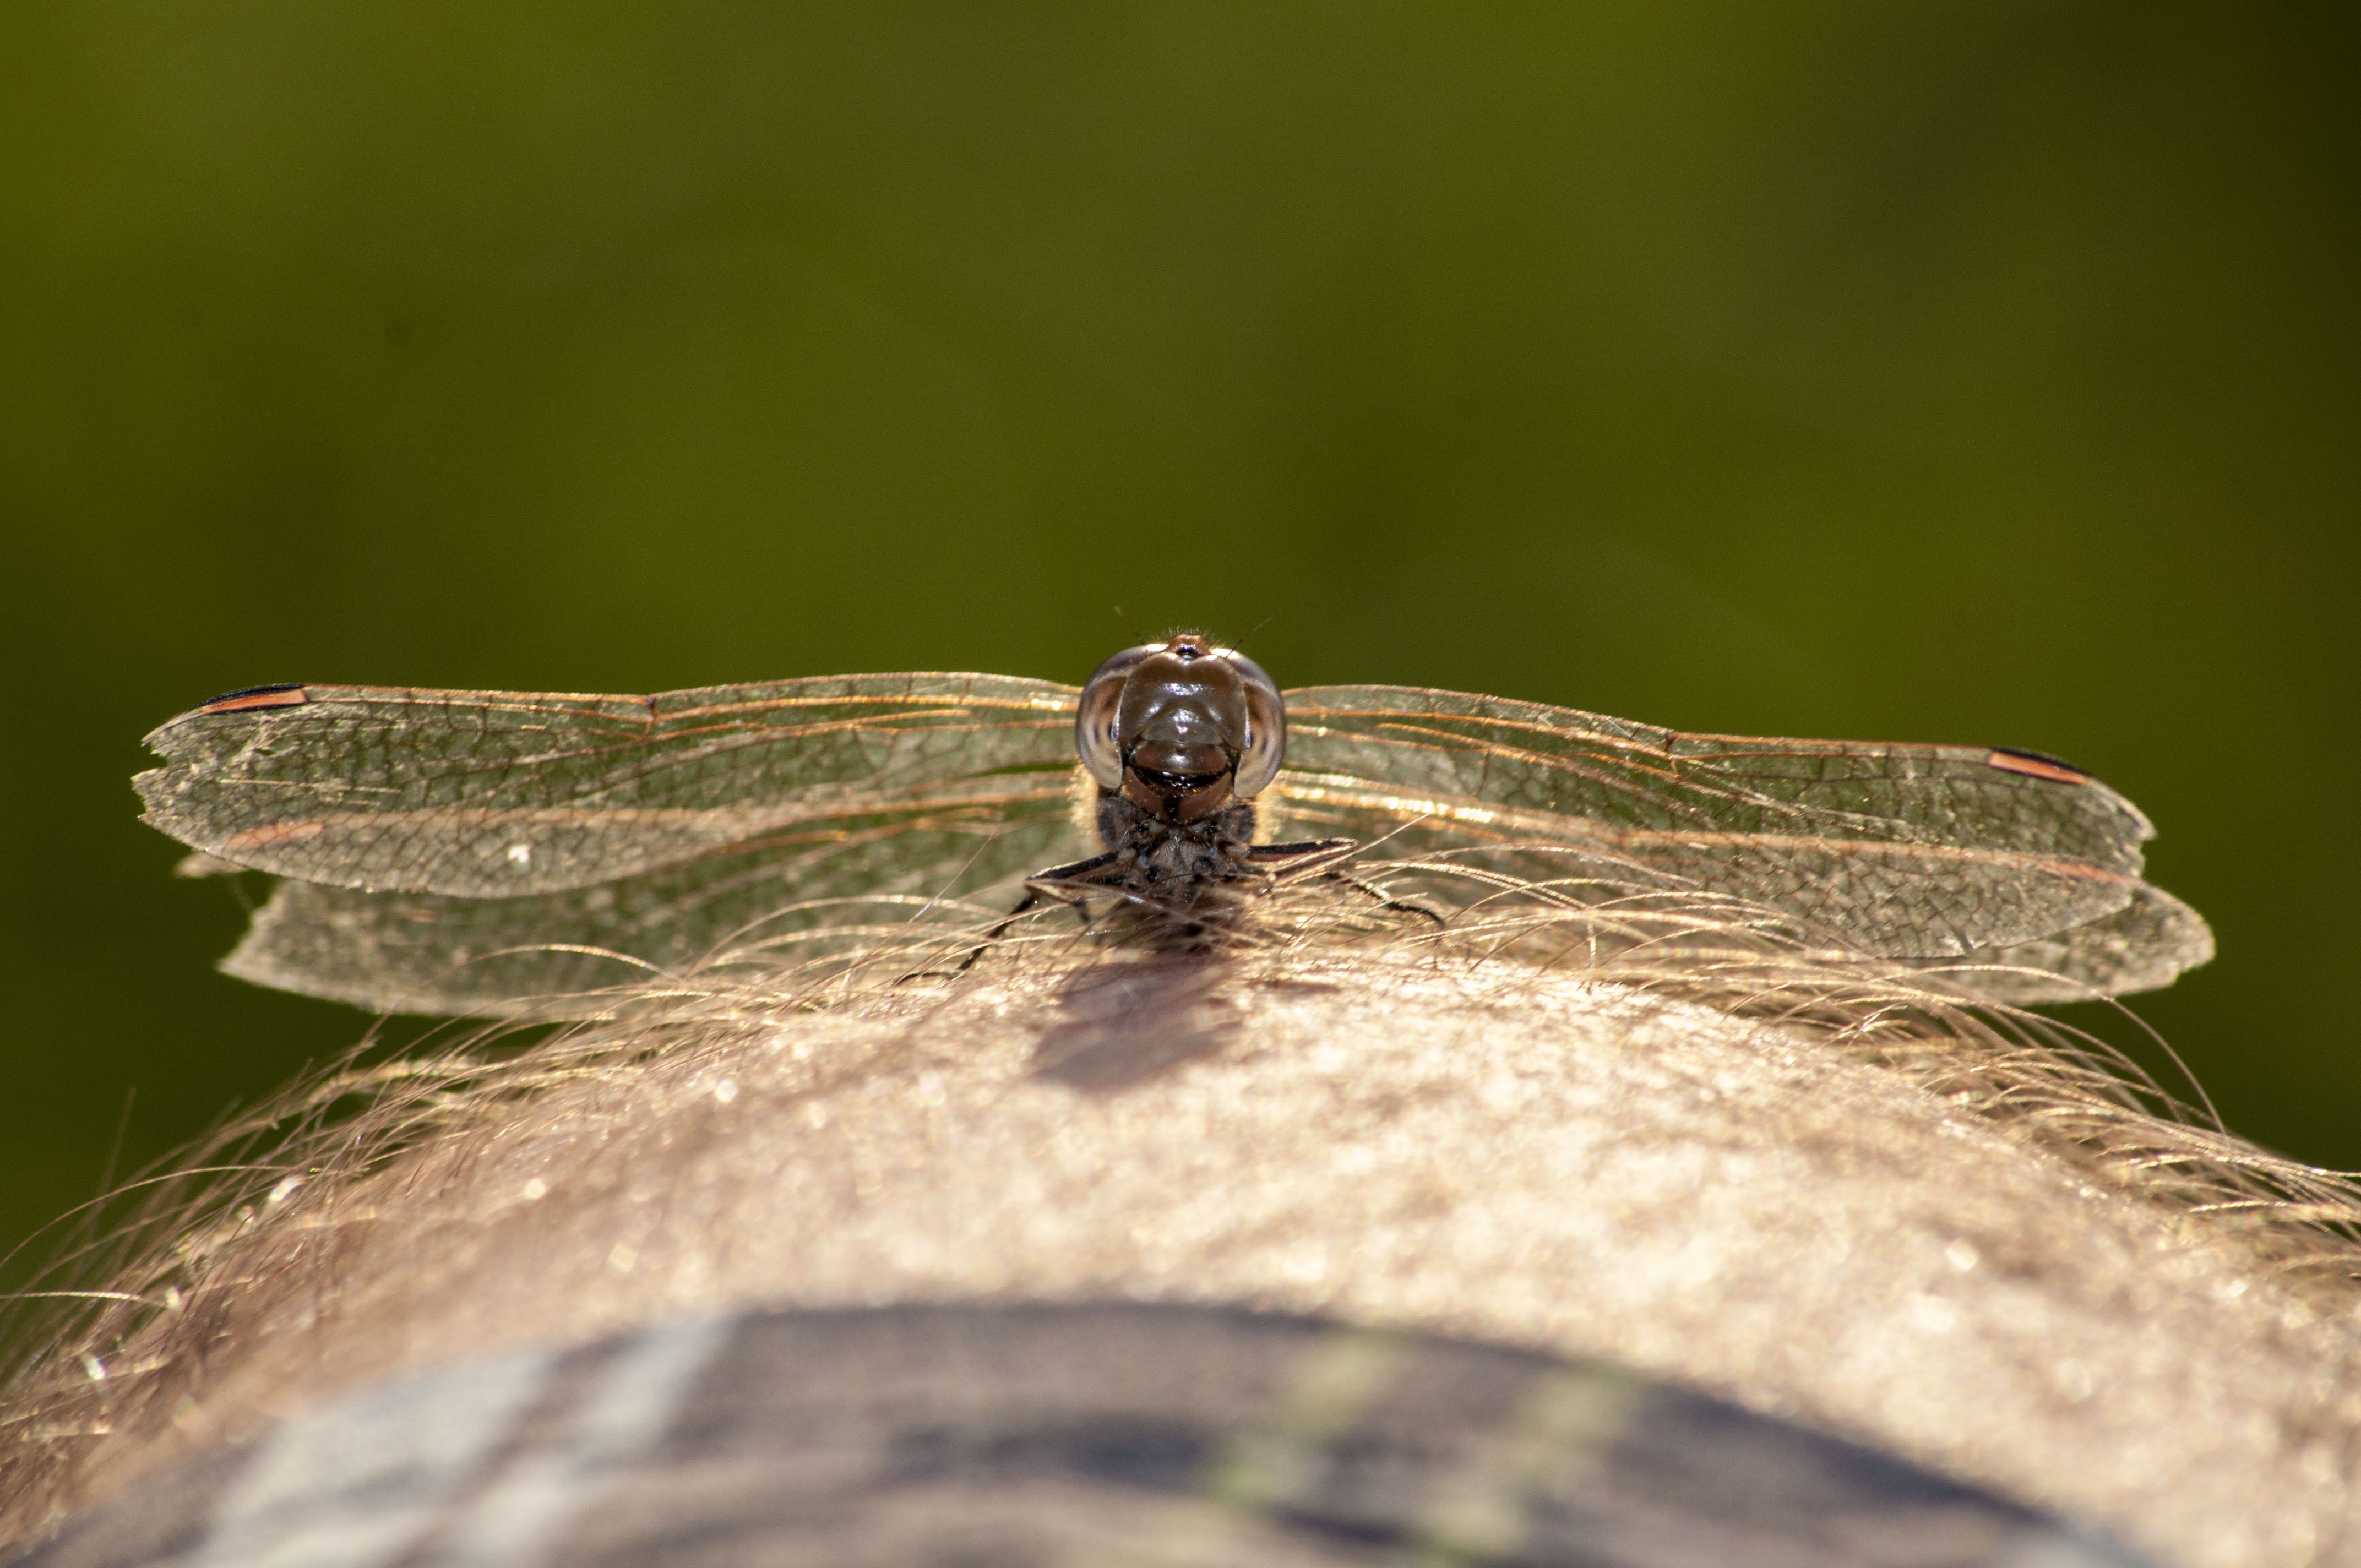
nature, wing, photography, fly, summer, insect, macro, park, fauna, invertebrate, close up, dragonfly, knee, norway, scandinavia, macro photography, arthropod, dragonflies and damseflies, net winged insects